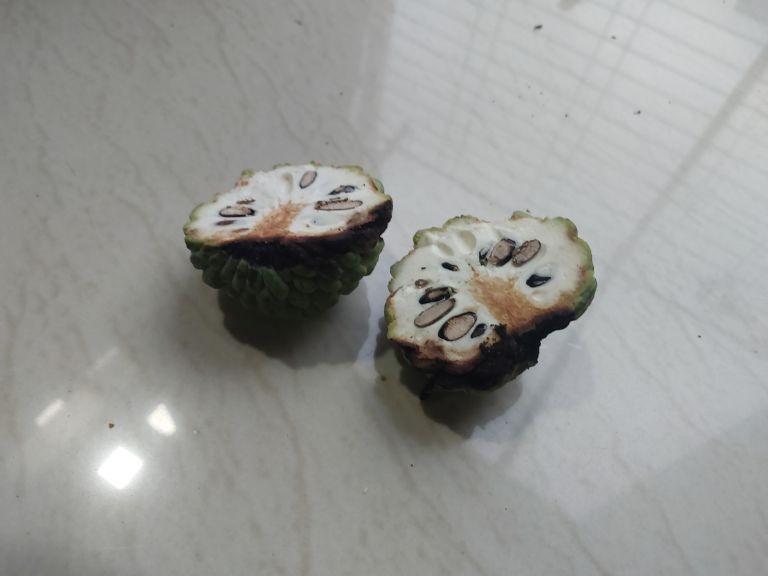
Disease label: Diplodia Rot